Pedro Gómez Labrador

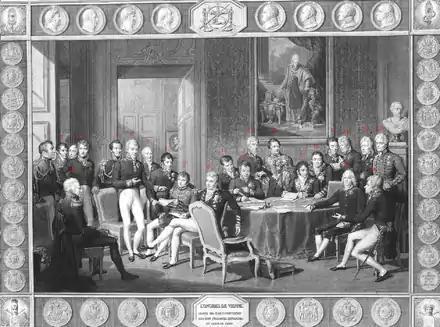
The Congress of Vienna. The Marquess of Labrador is seated at the round table, third from the right of the diplomats who are seated.

Pedro Gómez Labrador, 1st Marquess of Labrador (Valencia de Alcántara, November 30, 1764 – Paris, June 17, 1850) was a Spanish diplomat who served as Spain's representative at the Congress of Vienna (1814–1815).